Palo Santo (Years & Years album)

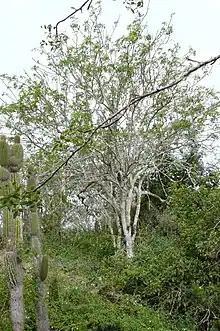
The title of the album is named after the "palo santo" wood (pictured). Endemic to South America, it is mainly used to cast off bad spirits or energy.

"Palo Santo" draws influence from images of spirituality and religion, also prominent themes in the band's previous work. It was named after the South American-endemic wood "palo santo" ("Bursera graveolens", Spanish for "holy wood"), which was used as an incense by the Incas to cast off bad spirits. "Pitchfork" contributor Cameron Cook suggested it may have been influenced by the fact that dancing is considered the "devil's work" in most Western theologies, and that there was a thrill in shaking one's "blasphemous hips while invoking the Lord". He also pointed out that to the band's impulse to connect pop music with religious transcendence was a "sacred experience" to Alexander, its principal songwriter. Alexander, who grew up next door to a church, was intrigued by the rituals performed there, such as a decoration of oranges for the Christingle and reciting the Lord's Prayer, despite not believing in organised religion himself. He remarked, "I was so yearning to be a part of something, I think that's why, obviously, religion is really powerful. All the ritualism and symbolism and I'm just really drawn by all of that stuff." He further observed that "traditionally, the church has like very much shut out gay people" and he has tried to subvert it "a little bit". Viewing songwriting as a cathartic and mysterious healing ritual, he noticed "odd parallels between a church's sense of belonging, and the celebratory freedom that exists in a space filled with dancing, thrashing bodies, and filthy, sexy pop". Following his breakup, Alexander read the novel "Dancer from the Dance" by Andrew Holleran, which portrayed "the club...like a church; a church for gay people to go and dance." This idea inspired the album. He later chose the album's title upon discovering the meaning of "palo santo", which he considered apt as he had met "a lot of guys who think they have some holy wood"; he remarked, "thinking that your dick is holy? I've known guys like that."